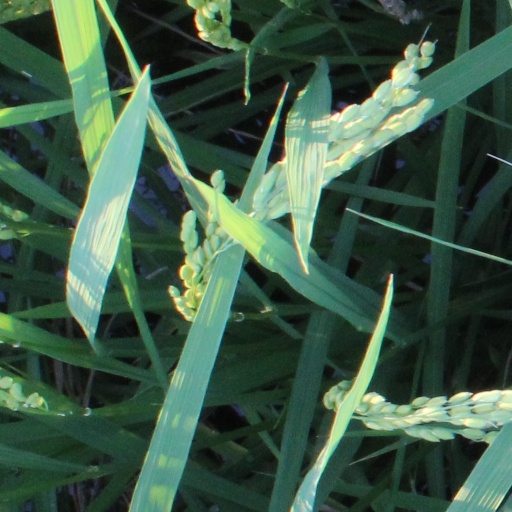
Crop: rice